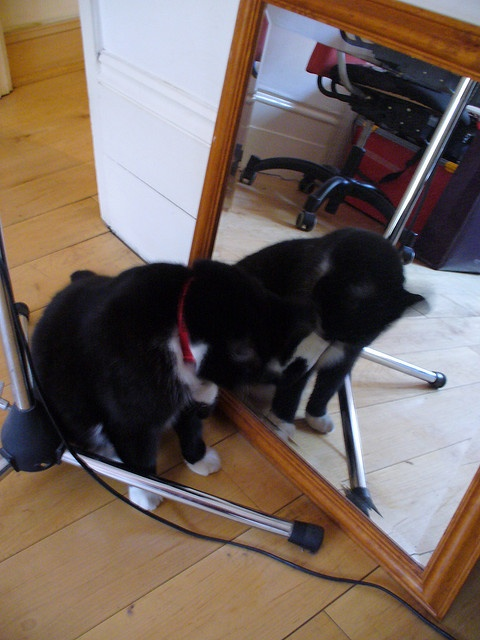
A black and white cat looking at its reflection in the mirror.
A little cat looks at its reflection in a mirror.
A black and white cat bats at its reflection in a mirror.
A cat sitting in front of a mirror looking at its reflection.
A black and white cat sitting in front of a mirror.